Ansan

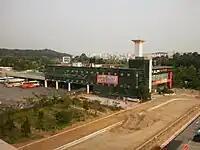
Ansan Bus Terminal

The Ansan Bus Terminal near Ansan station provides daily bus service to Incheon International Airport and most cities in South Korea including Gimhae, Busan. Buses travel via Gimpo International Airport and Incheon International Airport. Express buses to Iksan, Dongdaegu, and Gwangju are also available. Near Sangnoksu station are buses going to Suwon station and Gangnam station. Ansan has 53 bus lines with 537 buses operating in and out of the city limits, connecting the city with Seoul and other outlying Gyeonggi cities. The Ansan transfer center also has express city buses, city buses, and intercity buses to link to Banwol industrial estate, Sihwa lake, and nearby cities.